Hindeodus

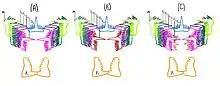
Hypotheses of "Hindeodus" apparatus. (A) Hypothesis that apparatus is missing two P elements. (B) Hypothesis that apparatus is missing two S elements. (C) Hypothesis that all elements are present, two S elements fail to preserve.

"Hindeodus" is characterized by a P element with a large cusp, denticles that increase in width anteriorly (toward the head) except for the anterior-most denticle and generally decrease in height anteriorly, except for the posterior-most three denticles (the ones furthest back) which are at equal heights. Their cusps are much higher than denticles, and they possess S elements with a short lateral processes that are slightly upturned laterally with denticles of variable size. "Hindeodus" is differentiated from other conodonts by having P elements with large fixed cusps located at the anterior end of the blade and usually grow primarily by adding new denticles only to the posterior end of the element. Other conodonts vary in growth pattern and location of their cusps. For example, Ozarkidina have cusps located within the blade and growth can occur both anteriorly or posteriorly. In "Hindeodus", the P element is crucial for identifying the genus, and had a stable morphology from the Carboniferous into the Triassic with only one minor morphological change. However, in the late Permian and the early Triassic there was rapid evolutionary change especially in the P element. The cause of rapid change in morphology is not certain, but may be related to environmental changes leading to different availability of food source thus leading to changes in feeding mechanism.